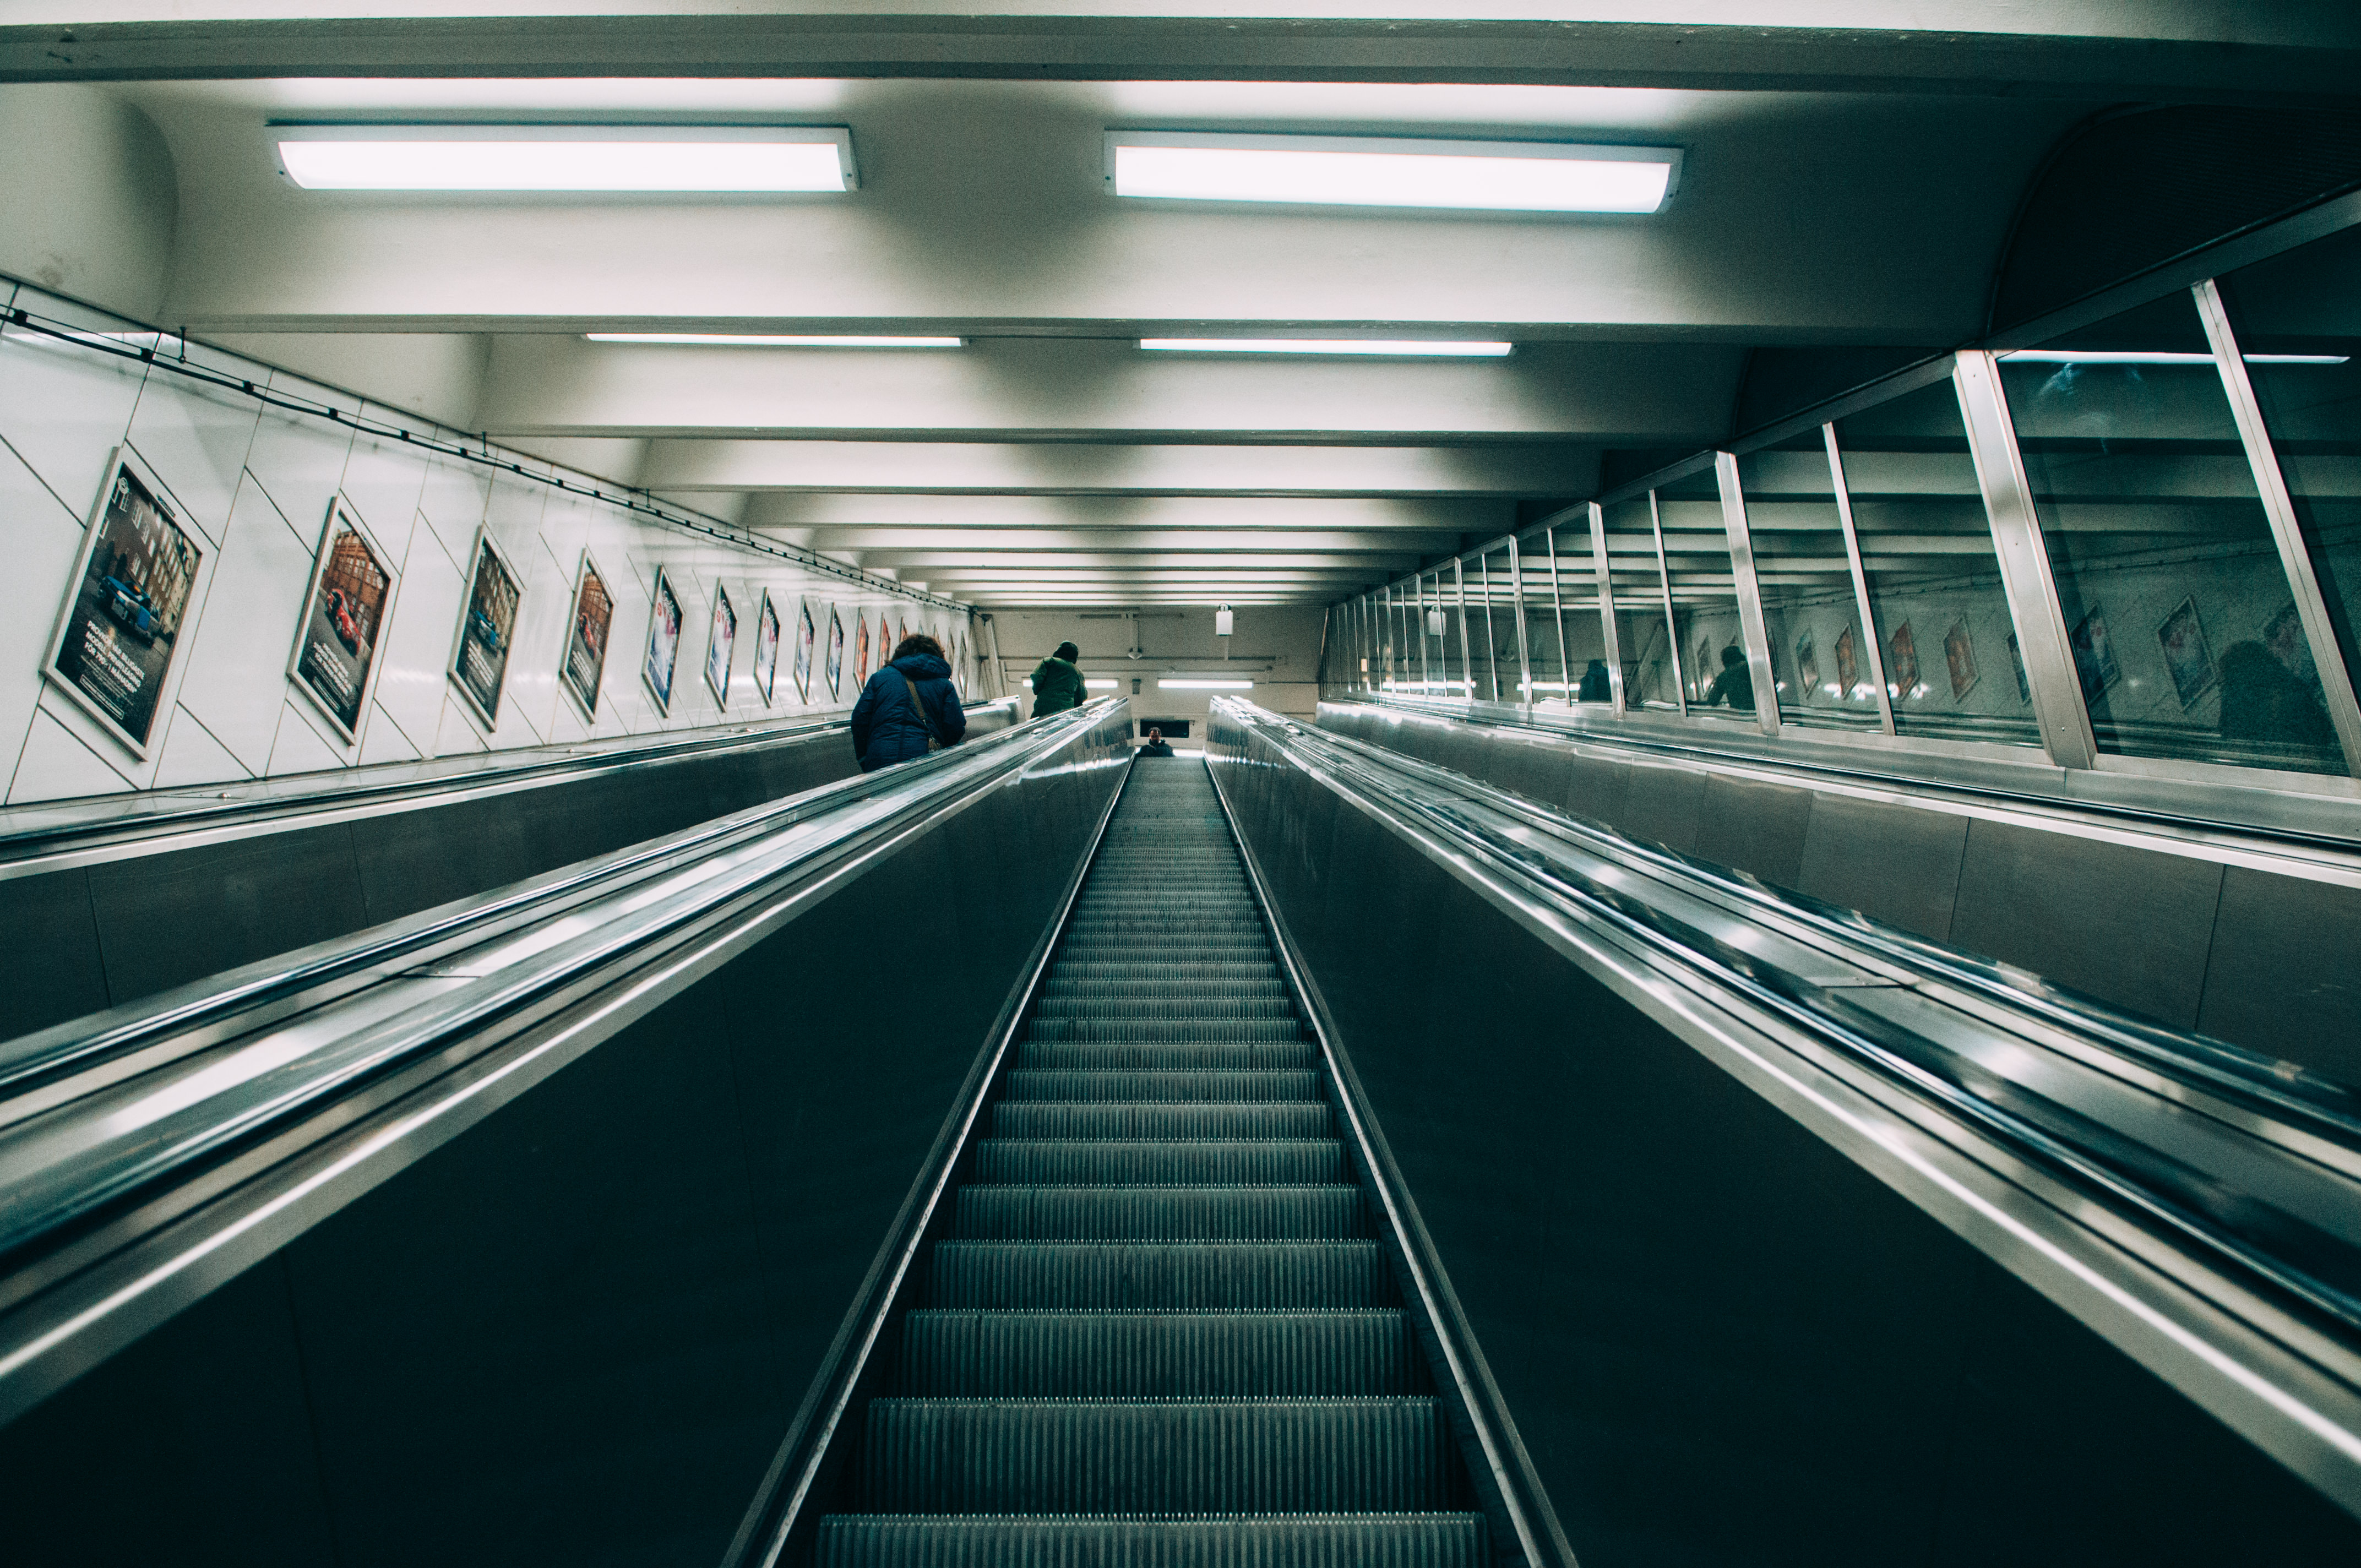
light, blur, architecture, people, glass, perspective, tunnel, escalator, subway, transport, ceiling, line, reflection, metal, public transport, metro station, lights, infrastructure, posters, symmetry, rapid transit